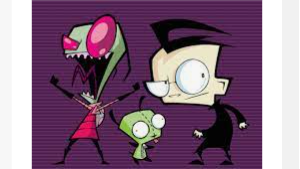
Portrait style: Cartoon Portrait